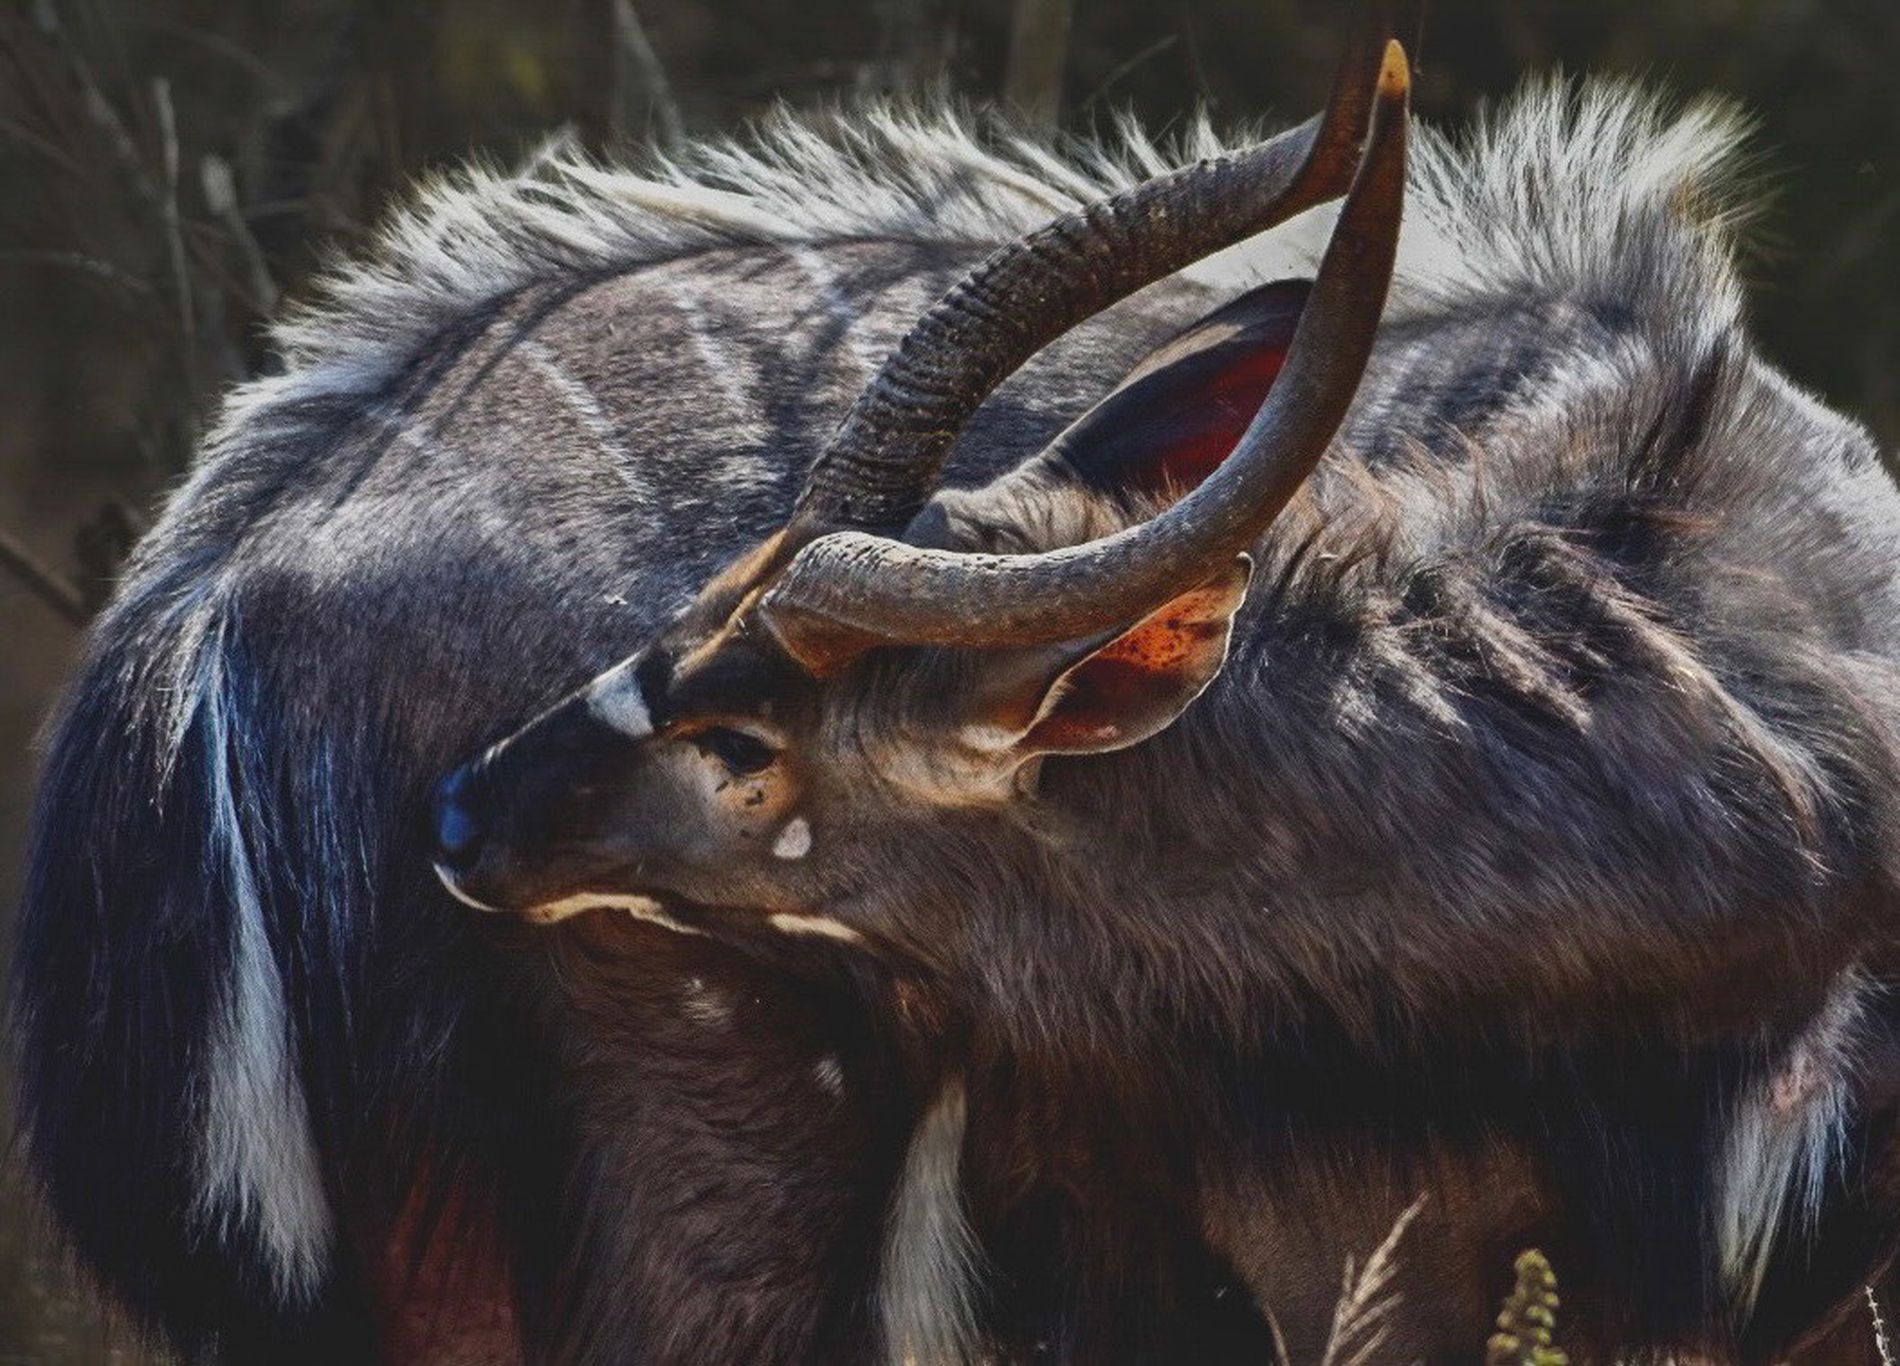
Amazing nyala shot
The image of the nyala animal, most probably a male has long half-curved horns and some white markings. The background is blurred, and we can clearly see the nyala's details.
Animal photography is taken as a medium angled focused shot in the sunlight of a nyala animal with its long curved horns showing all its details and the background is blurred, which highlights the nyala more. The atmosphere is sunny and the photo is so lively.
Labels: Animal, Antelope, Mammal, Wildlife, Impala, Gazelle, Nyala, Blurry background, Nyala horns
Camera: NIKON CORPORATION NIKON D3400
Lens: AF-S DX VR Nikkor 55-300mm 4.5-5.6G ED
Aperture: F5
Exposure: 1/400 sec
ISO: 200
Focal length: 170